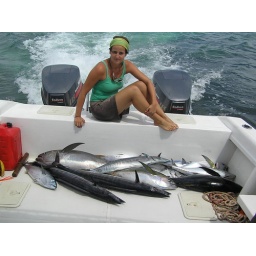
posing in front of the catch of the day. But Sybille is still the biggest and best tasting fish in the boat